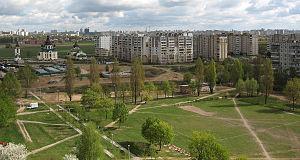
Vychneve ou Vychniovoïe est une ville de l'oblast de Kiev, en Ukraine. Sa population s'élevait à 37 457 habitants en 2013.